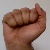
The image shows a hand gesture representing the letter 'A' in Indian Sign Language.